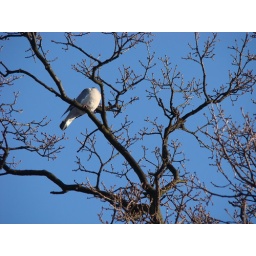
While there is snow on the ground everywhere, the birds remain in their environment...